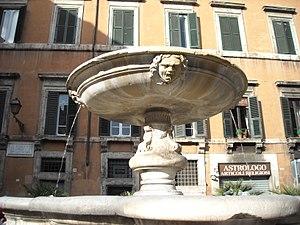
La fontaine de la place des Cinq Ecoles, également connue sous le nom de fontaine des Larmes, est située à Rome, sur la place homonyme, où elle a été définitivement installée dans les années 1930.